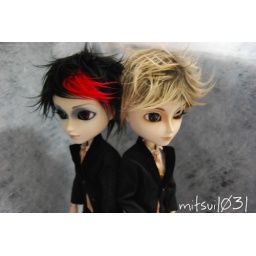
the boys standing side by side